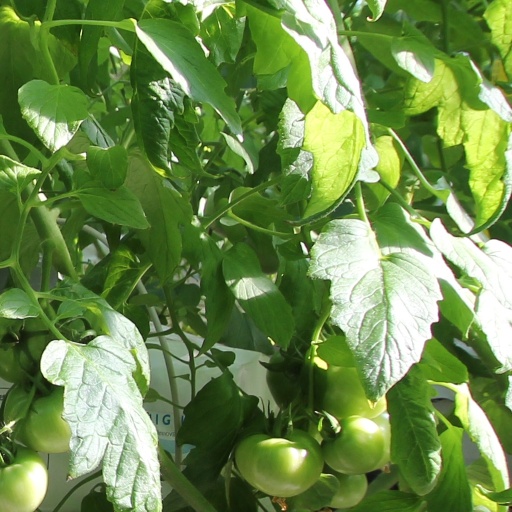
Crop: tomato